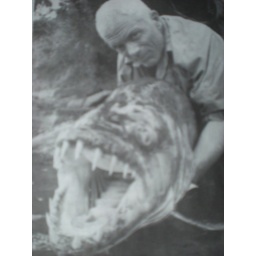
A black and white photograph of a tiger shark being OWNED by somone five times his age.